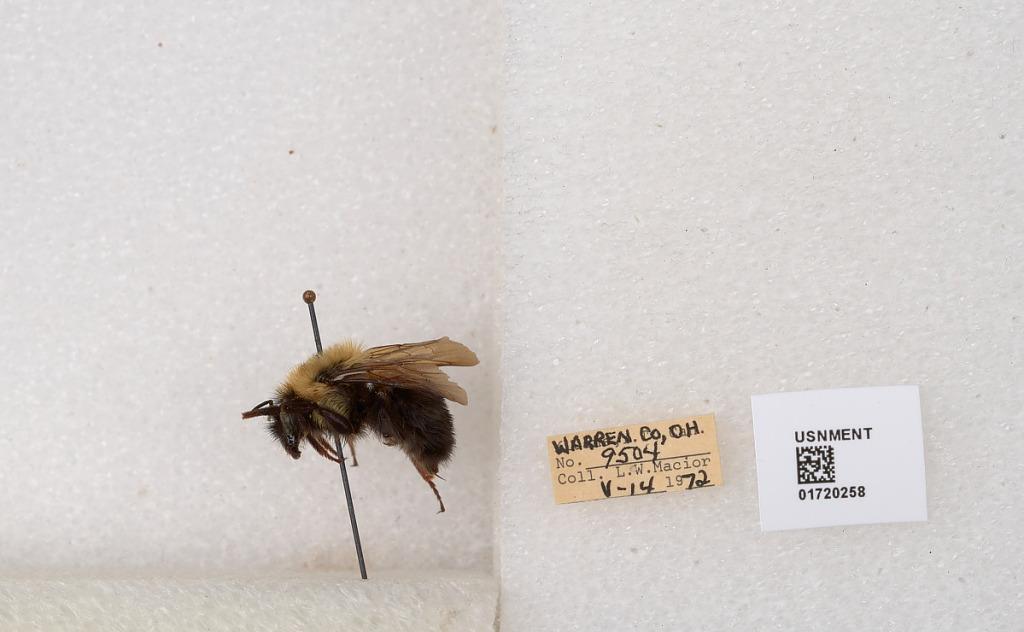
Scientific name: Bombus bimaculatus Cresson
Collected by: L. Macior
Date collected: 1972-5-14
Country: United States
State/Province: Ohio
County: Warren
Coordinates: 39.4276, -84.1668